List of sports attendance figures

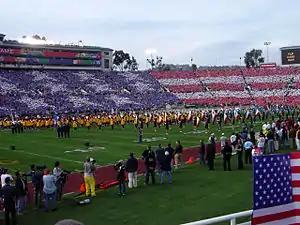
View of the crowd at the 2004 Rose Bowl College Football Game

This section lists college and amateur leagues by total attendance. Remaining amateurism requirements in the majority of top-level sports were dropped in the late 20th century, and there are now only a few amateur leagues which are of interest to a wide public. In the United States, college sports are very popular and at least one significant ice hockey league retains an amateur requirement. In Ireland, the All-Ireland senior championships in Gaelic football and hurling, both operated by the Gaelic Athletic Association, which continues to prohibit professionalism, each draw over 80,000 to fill Croke Park for the respective finals.